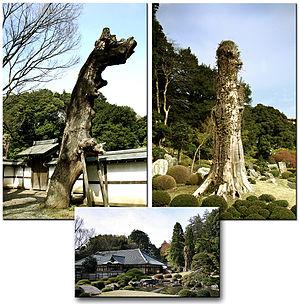
Le mot chronoxyle, ou l'expression monolithe de bois mort, est un néologisme qui désigne :
Dans le domaine de la sylviculture et de l’écologie, le « bois mort » est un compartiment biologique constitué par le bois qui - quelle que soit sa forme - ne comporte plus de cellules vivantes. Il s'agit d'arbres morts, sur pied ou au sol ; de toute partie morte d’un arbre ou de n'importe quel morceau de bois suspendu ou tombé au sol ou dans l’eau.